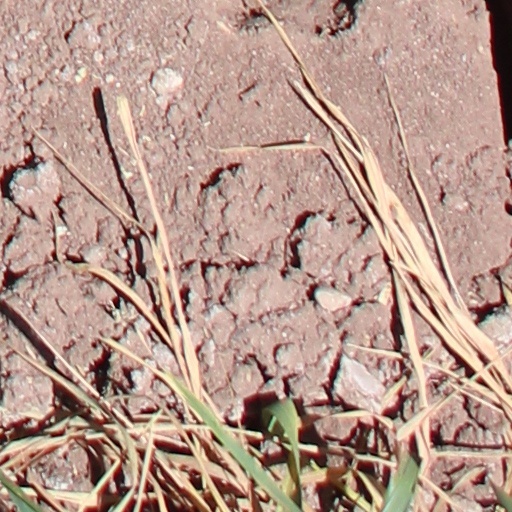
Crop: wheat